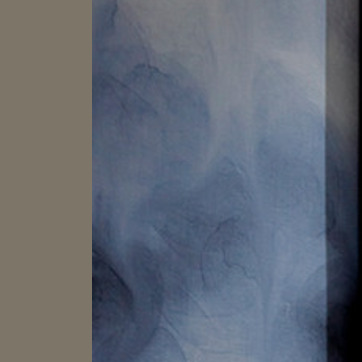
Material: wallpaper